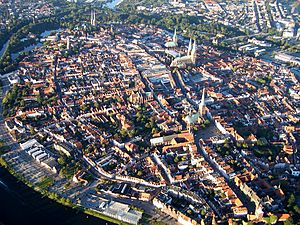
Lübeck
Lübecks bymidte
Lübeck er en gammel hansestad i det nordlige Tyskland, beliggende cirka 15 kilometer syd for Østersøen. Den lægger navn til kommunen af samme navn, som udgør éen af Slesvig-Holstens fire købstadskommuner, som ikke er en del af en amtskommune. Kommunen er med sine 216.712 indbyggere den befolkningsmæssigt næststørste kommune i delstaten Slesvig-Holsten efter Kiel. Lübecks marcipan er kendt i hele verden. De nærmeste større byer er Hamborg ca. 65 kilometer mod sydvest, Kiel omkring 78 kilometer mod nordvest og Schwerin omkring 68 kilometer mod sydøst. Siden april 2012 har Lübeck været regnet som en del af Metropolregion Hamburg. Den grænser op til Mecklenburg-Vorpommern mod øst og var dermed grænseby til DDR før Tysklands genforening 3. oktober 1990.